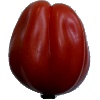
Label: tomato_heart